Scout leader

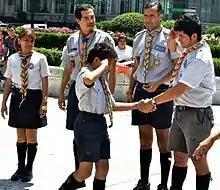
Leaders welcome a boy into Scouting, March 2010, Mexico City, Mexico

Scout leader, Scoutmaster, Scouter, Scout Advisor or Scout Counsellor generally refers to the trained adult leader of a Scout unit. The terms used vary from country to country, over time, and with the type of unit.